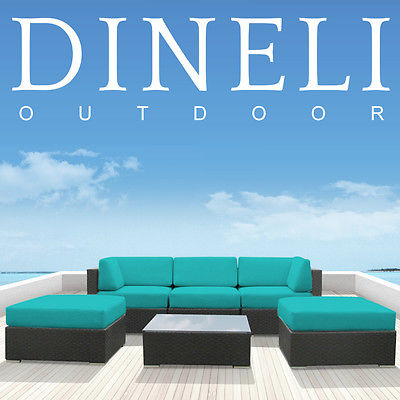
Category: sofa